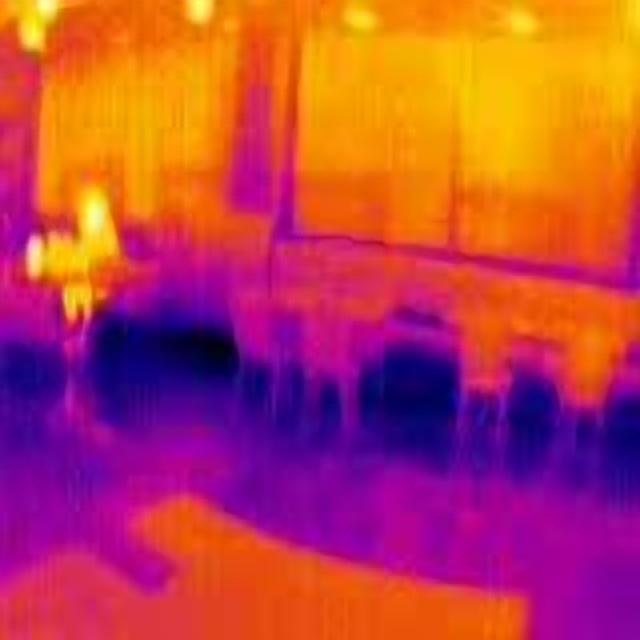
Detected objects:
label: person